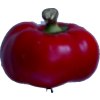
Label: red_pepper